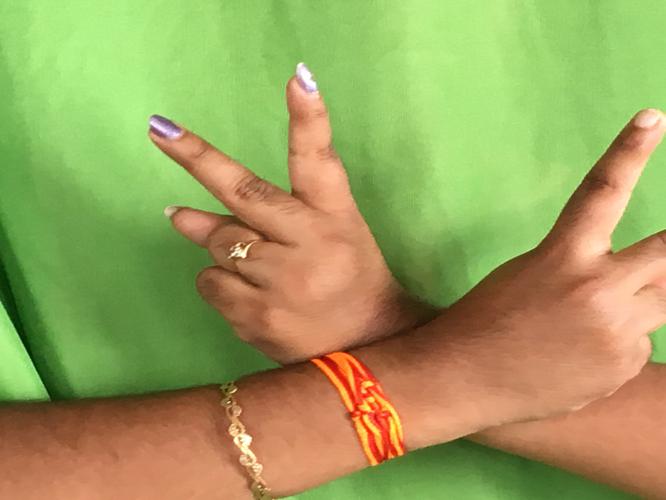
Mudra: Kartariswastika
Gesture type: double_hand